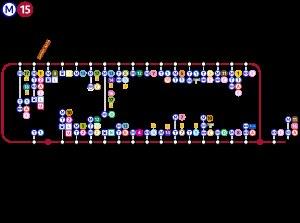
La ligne 15 du métro de Paris est une ligne en construction du réseau métropolitain de Paris. Longue de 75 km et devant desservir 36 stations, elle constitue l'élément central du projet global du Grand Paris Express.